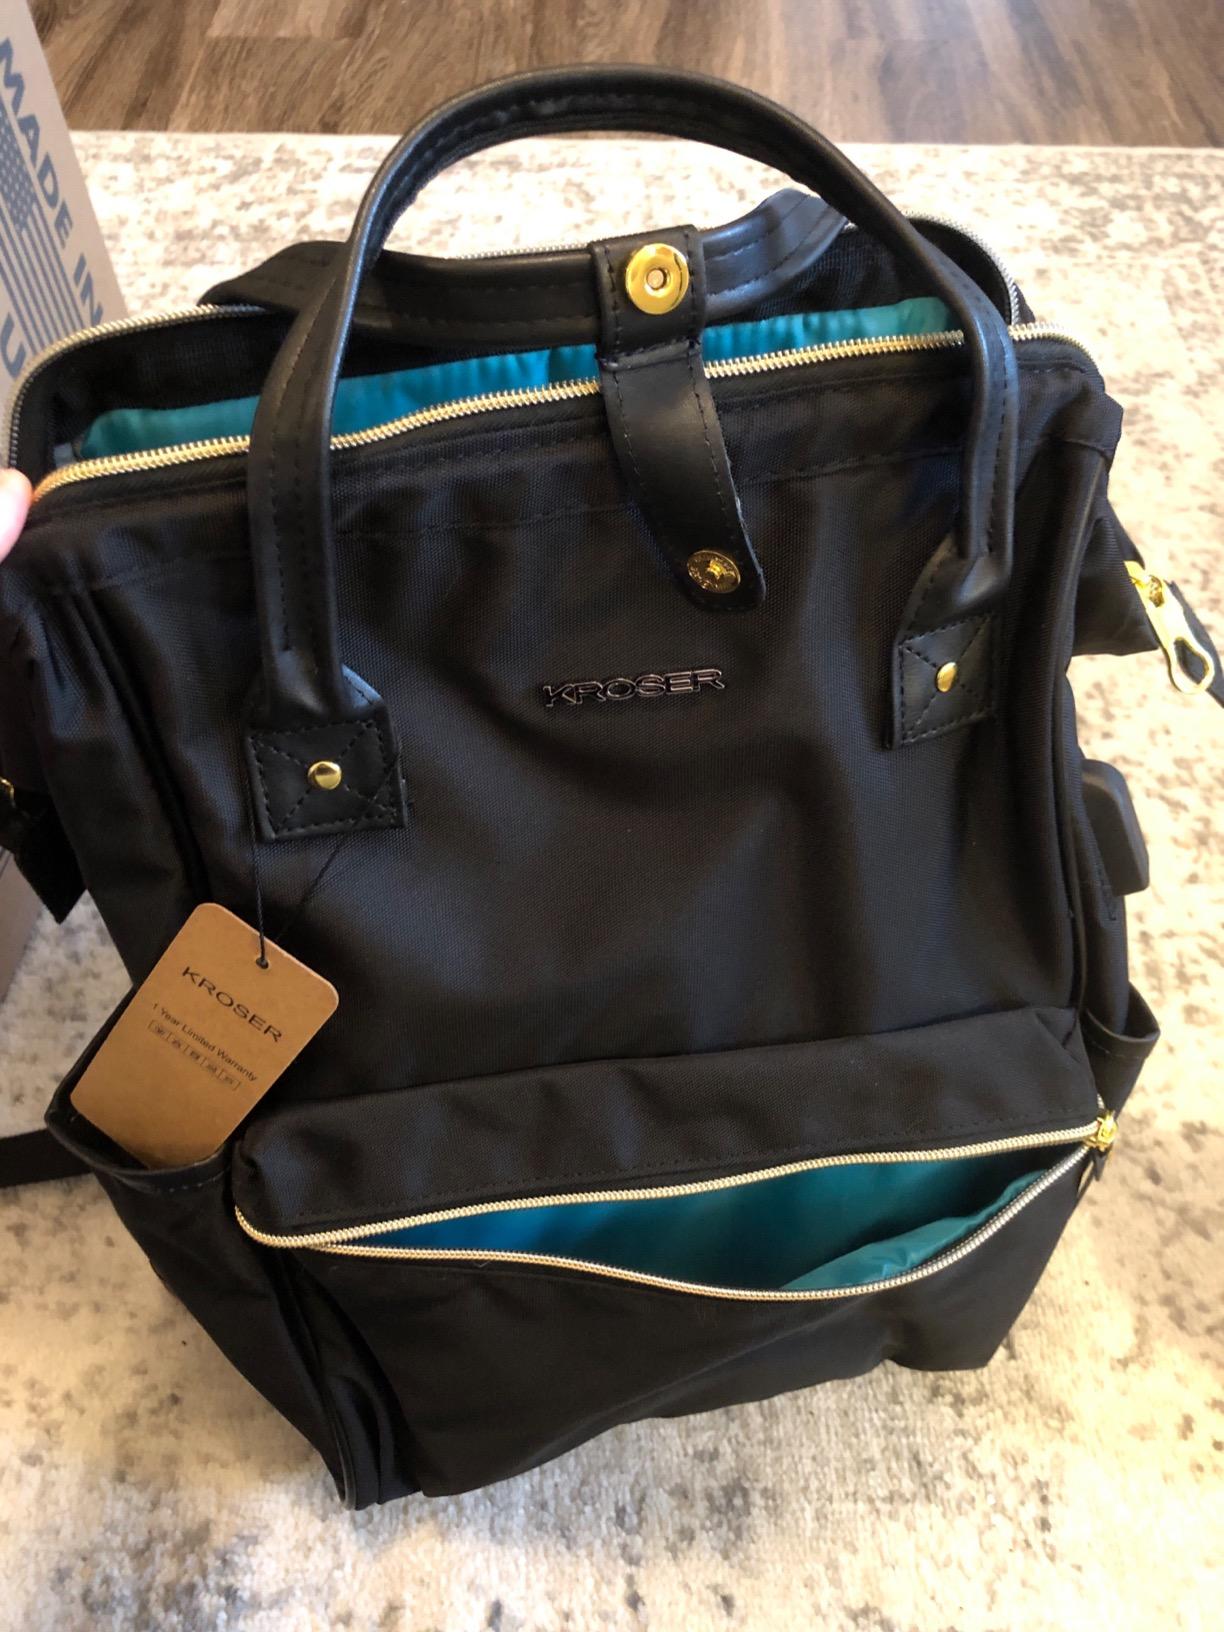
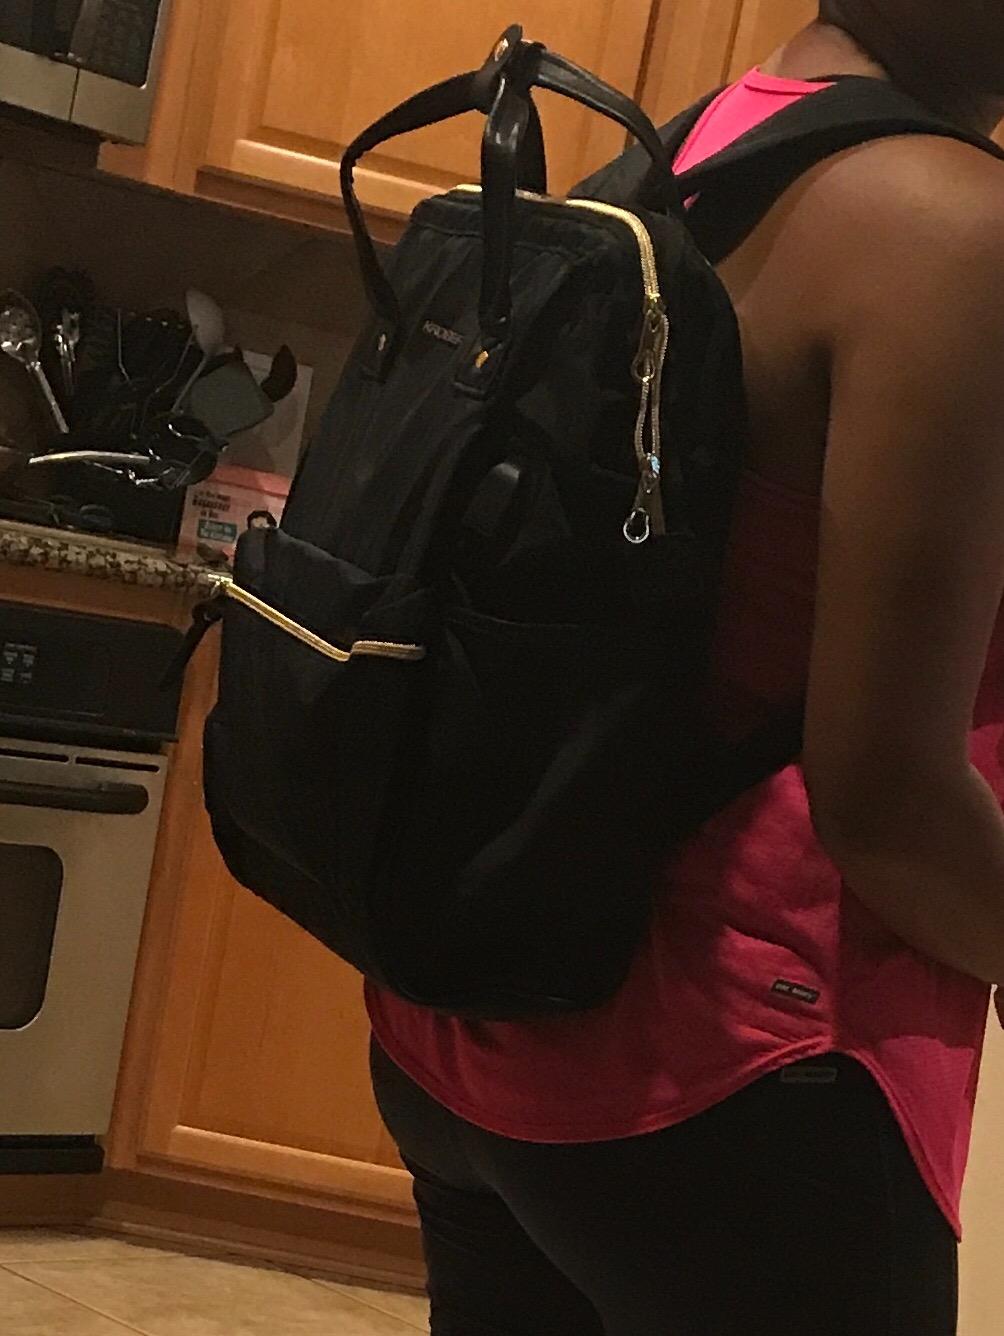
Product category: bag
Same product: yes